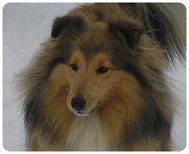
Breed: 274-n000110-Shetland_sheepdog